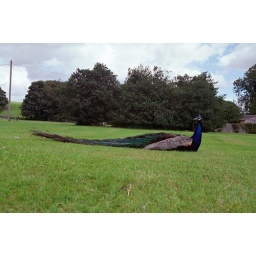
Peacock sitting on lush green grass in the grounds of Fnglish Heritage property Kirby Hall. August 2007.